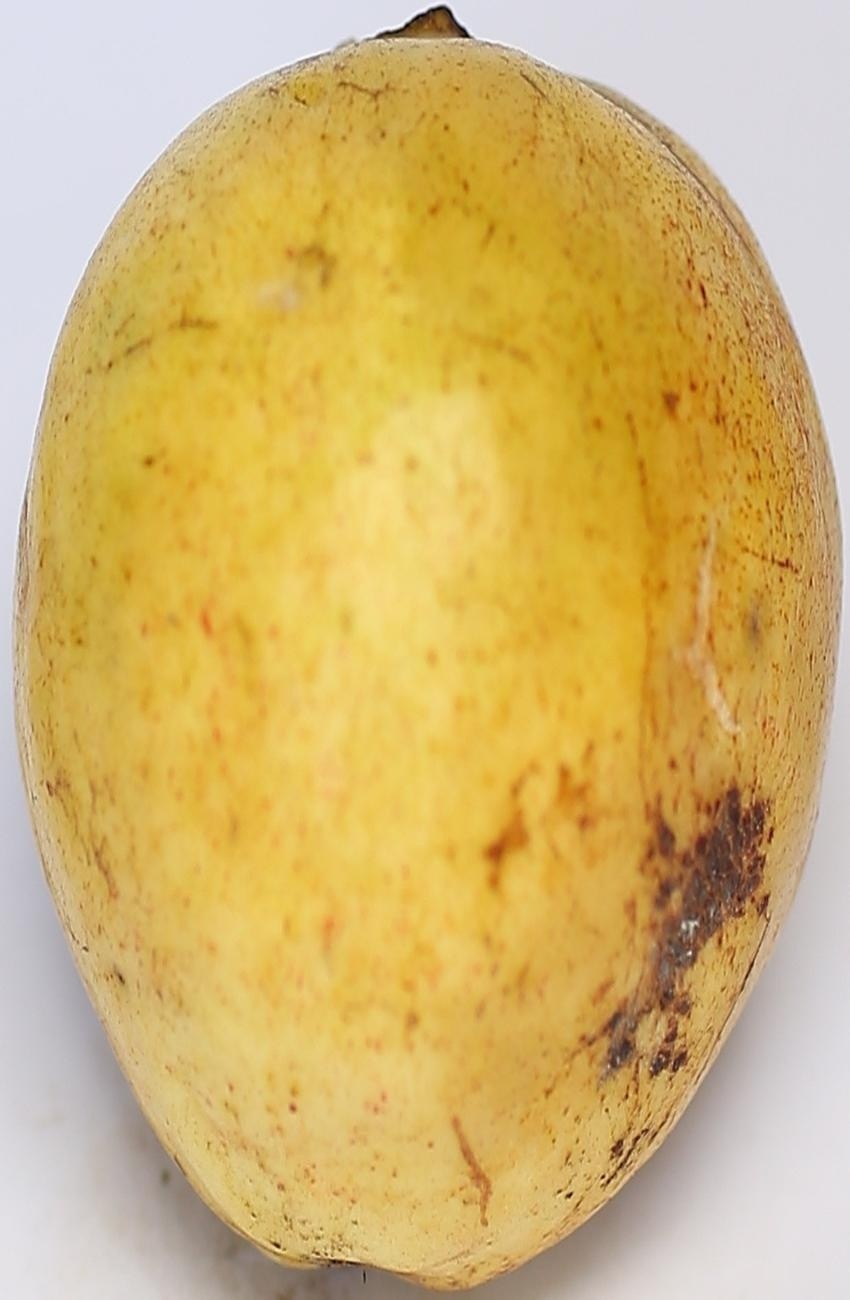
Maturity: ripe
Variety: riyali